Death and Nightingales (TV series)

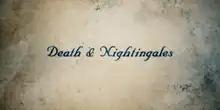
Title card

Death and Nightingales (also written Death & Nightingales) is a 2018 television historical drama miniseries, based on the 1992 novel of the same name by author Eugene McCabe. The series stars Ann Skelly, Jamie Dornan and Matthew Rhys. It started broadcast on RTÉ One in Republic of Ireland on 26 November 2018, and two days later in the UK on BBC Two.